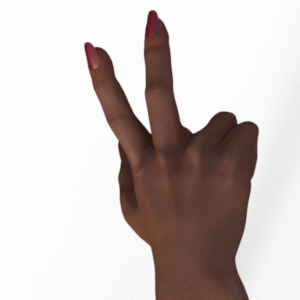
Label: scissors